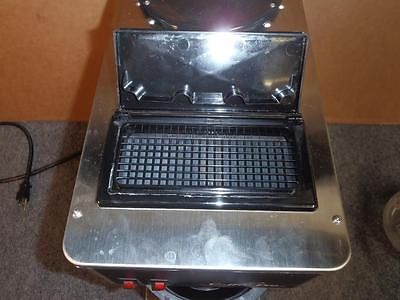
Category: coffee maker